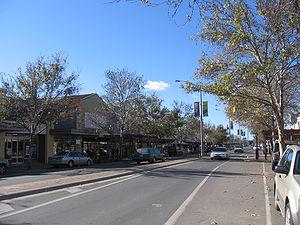
Benalla est une ville du nord de l'État de Victoria en Australie. Fondée en 1846, elle compte un peu moins de 10 000 habitants en 2016.